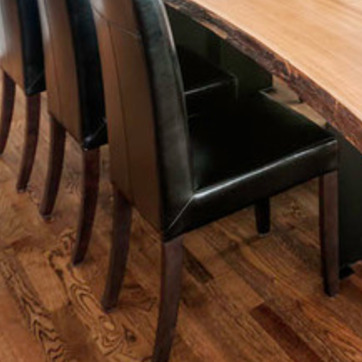
Material: leather